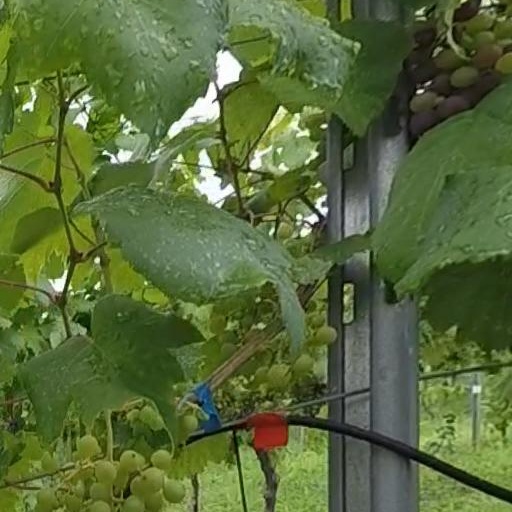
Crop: grape